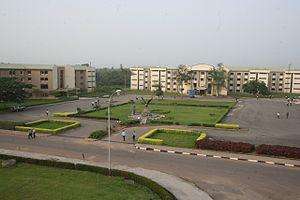
Covenant University est une université chrétienne évangélique privée située à Ota, Lagos, Nigeria. Elle est affiliée à Living Faith Church Worldwide.